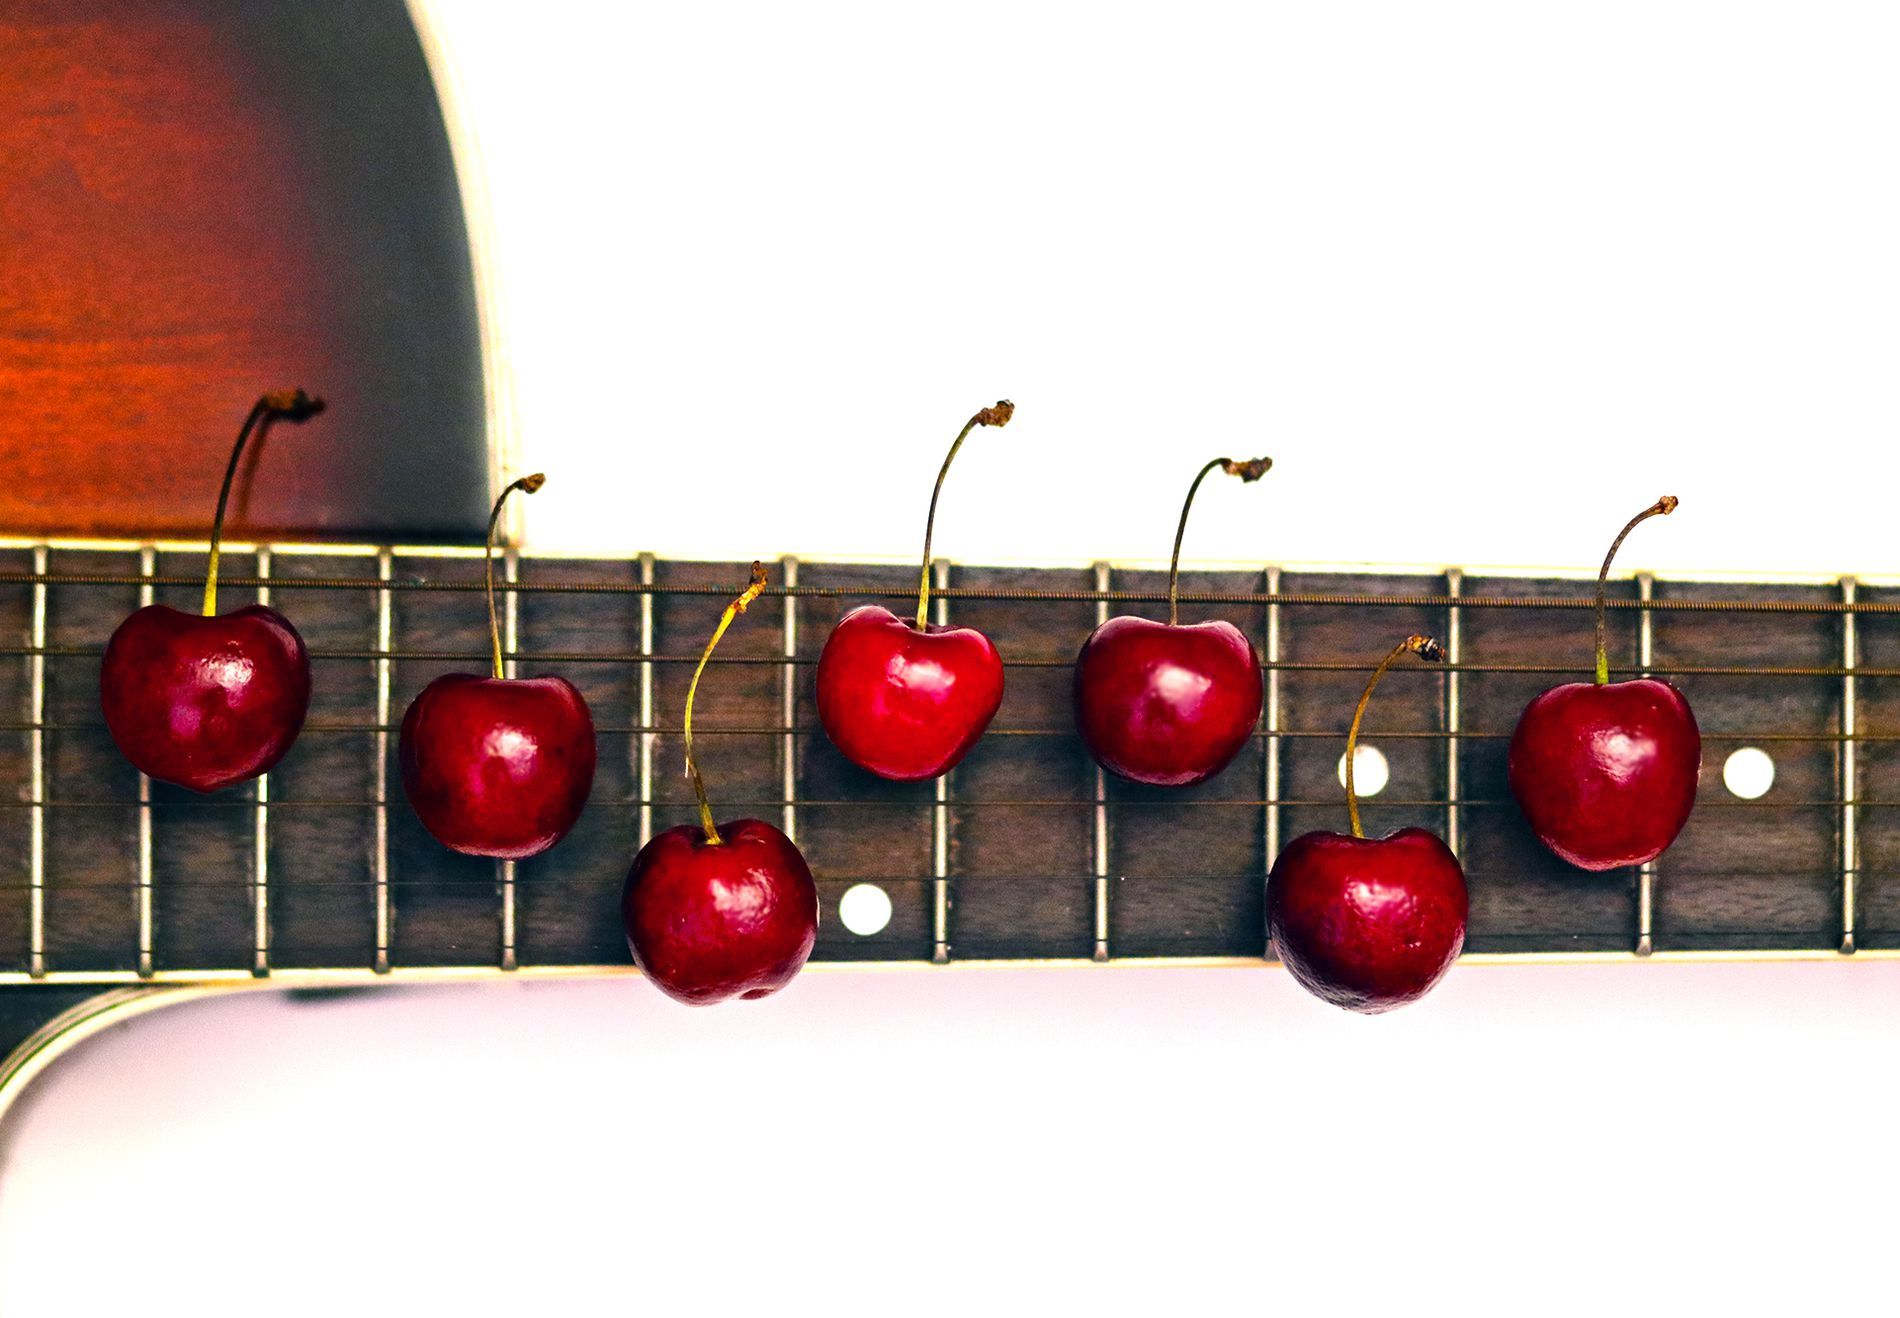
Cherries on Guitar Strings
Seven bright red cherries are place on an acoustic guitar strings. The dark brown tone of the guitar wood contrasts with the bright red cherries. The  background is  bright white.
A close-up taken from above captures bright red cherries styled with guitar strings in an artistic composition. The soft lighting highlights the soft and glow textures of the cherries. The bright white background contrasts the color blend creating an artistic lively atmosphere.
Labels: Food, Fruit, Plant, Produce, Cherry, Apple, Pear, Smoke Pipe, Guitar, Background
Camera: Canon Canon EOS M50
Lens: EF85mm f/1.8 USM, Canon EF 85mm f/1.8 USM
Aperture: F2.2
Exposure: 1/160 sec
ISO: 1600
Focal length: 85.0 mm